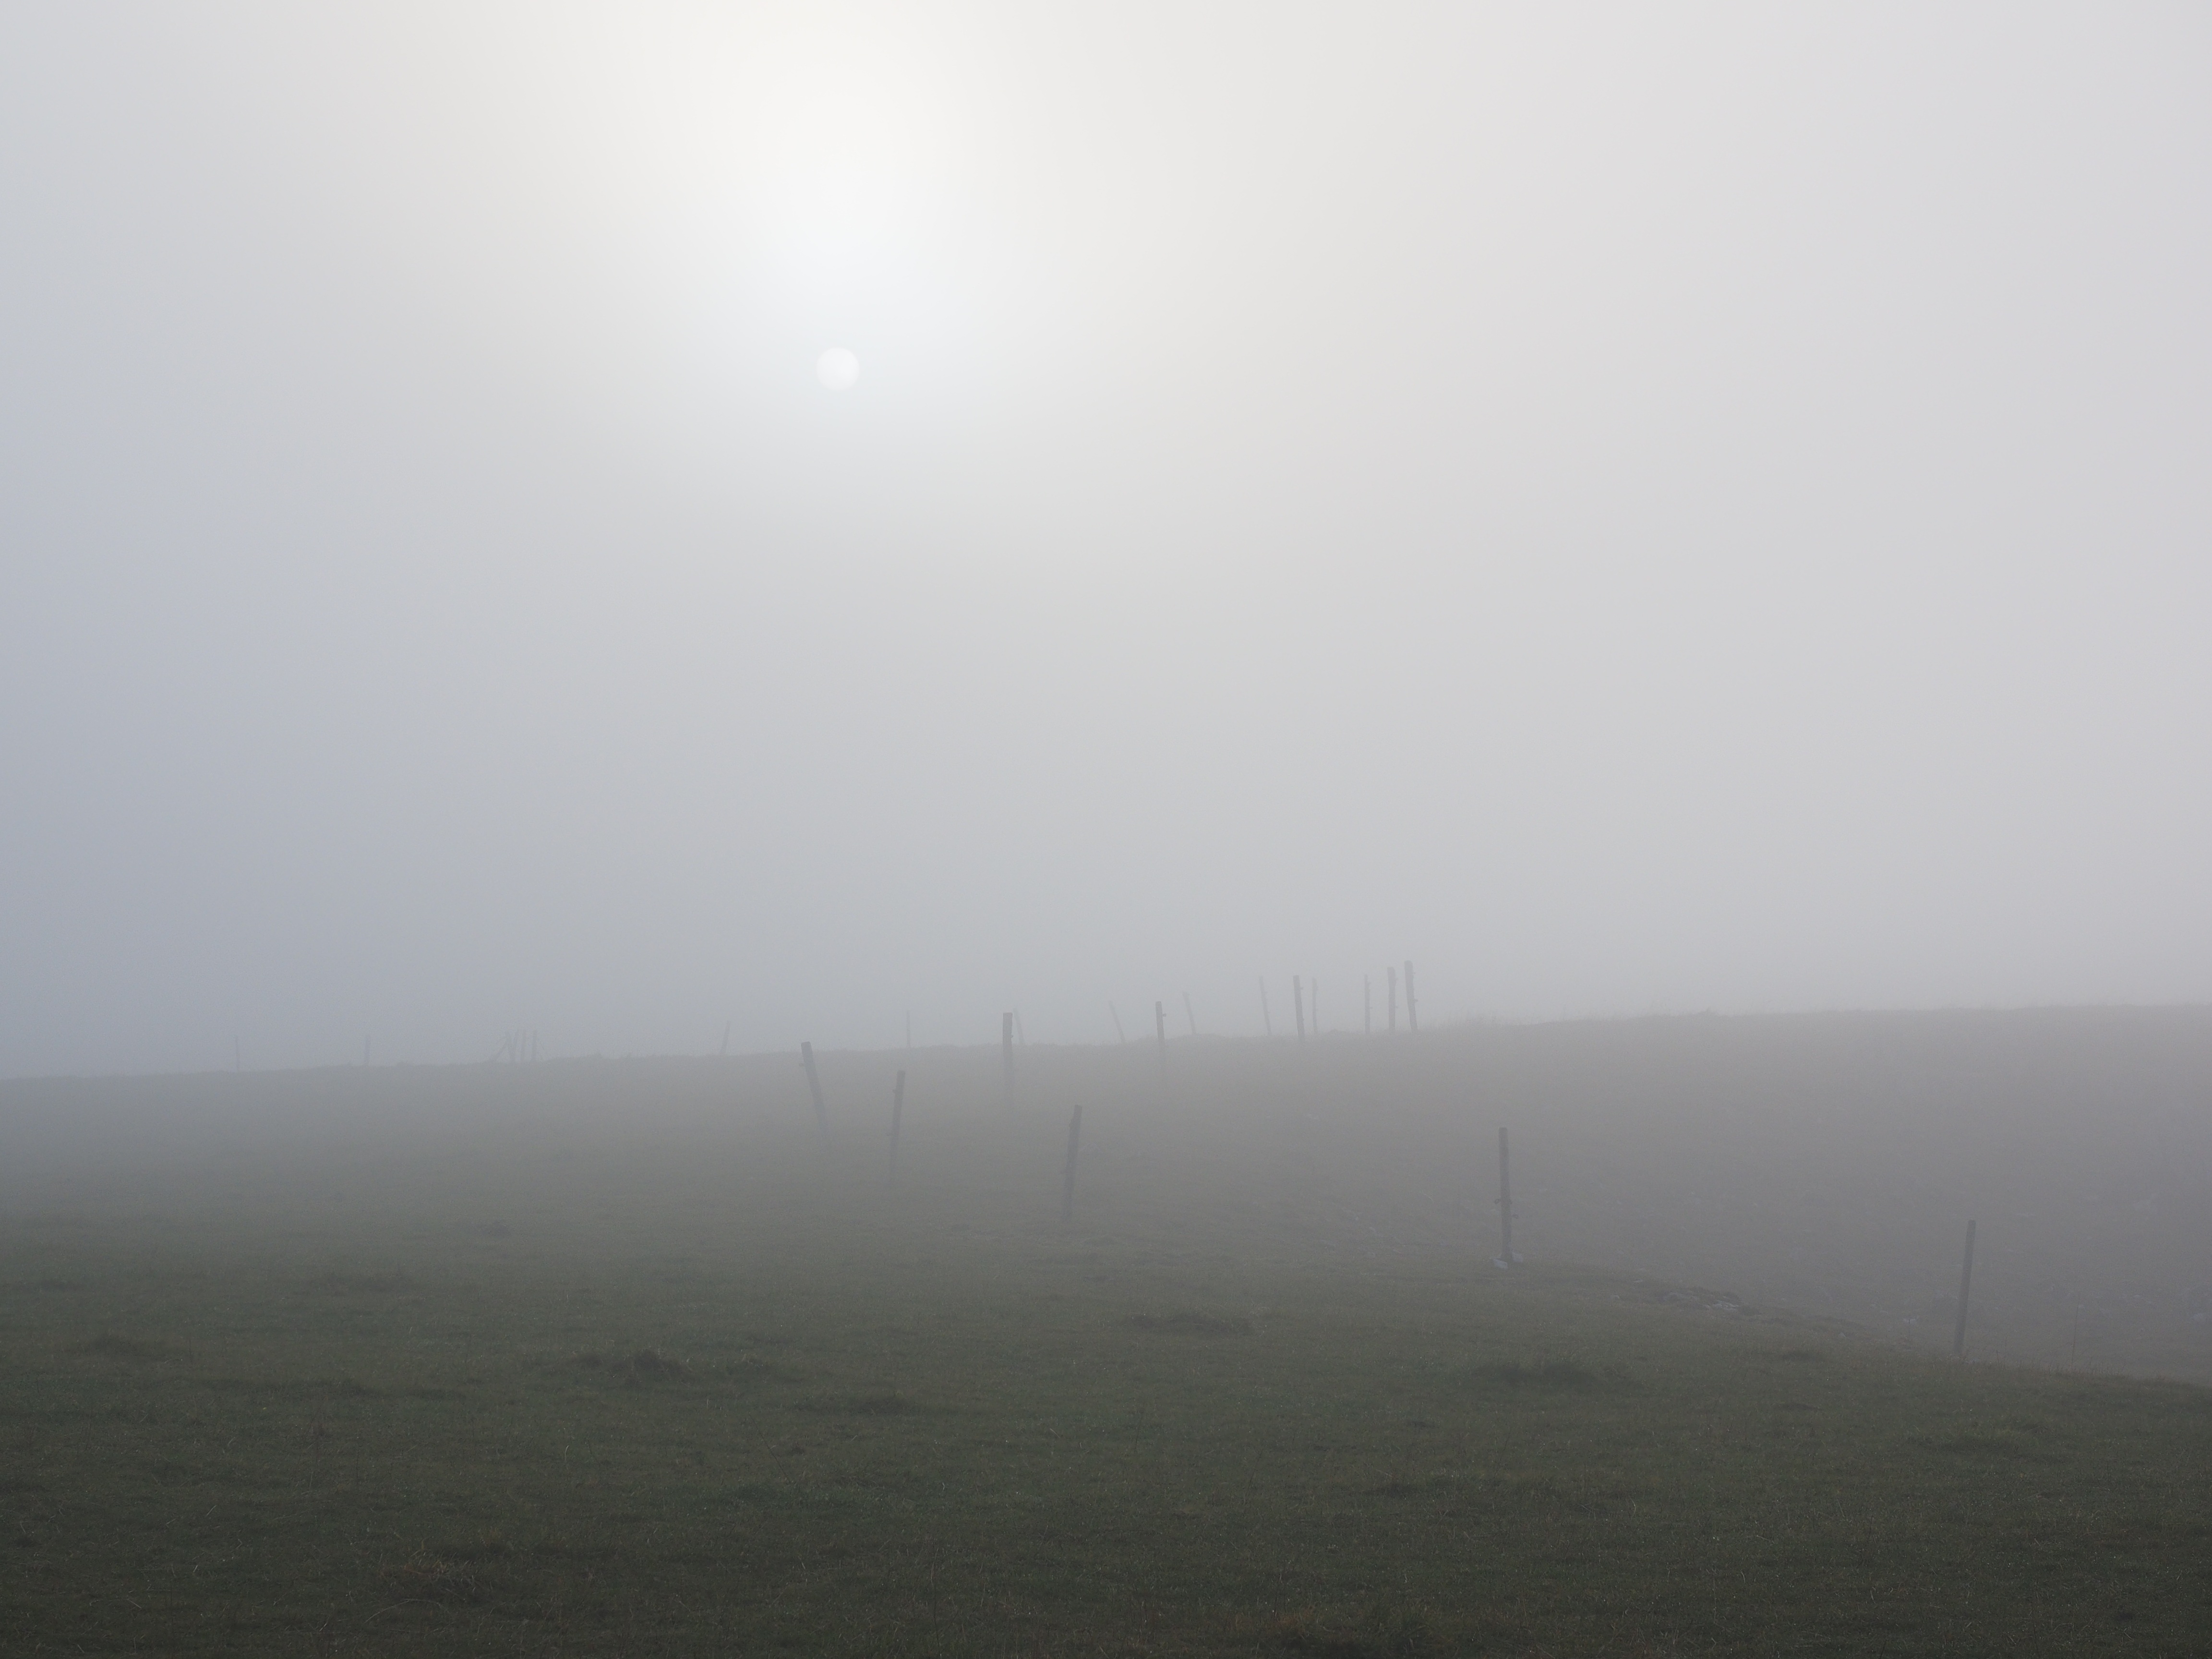
sea, horizon, fence, fog, sunrise, mist, morning, dawn, atmosphere, weather, haze, plateau, creux du van, atmospheric phenomenon, atmosphere of earth, nebellandschaft